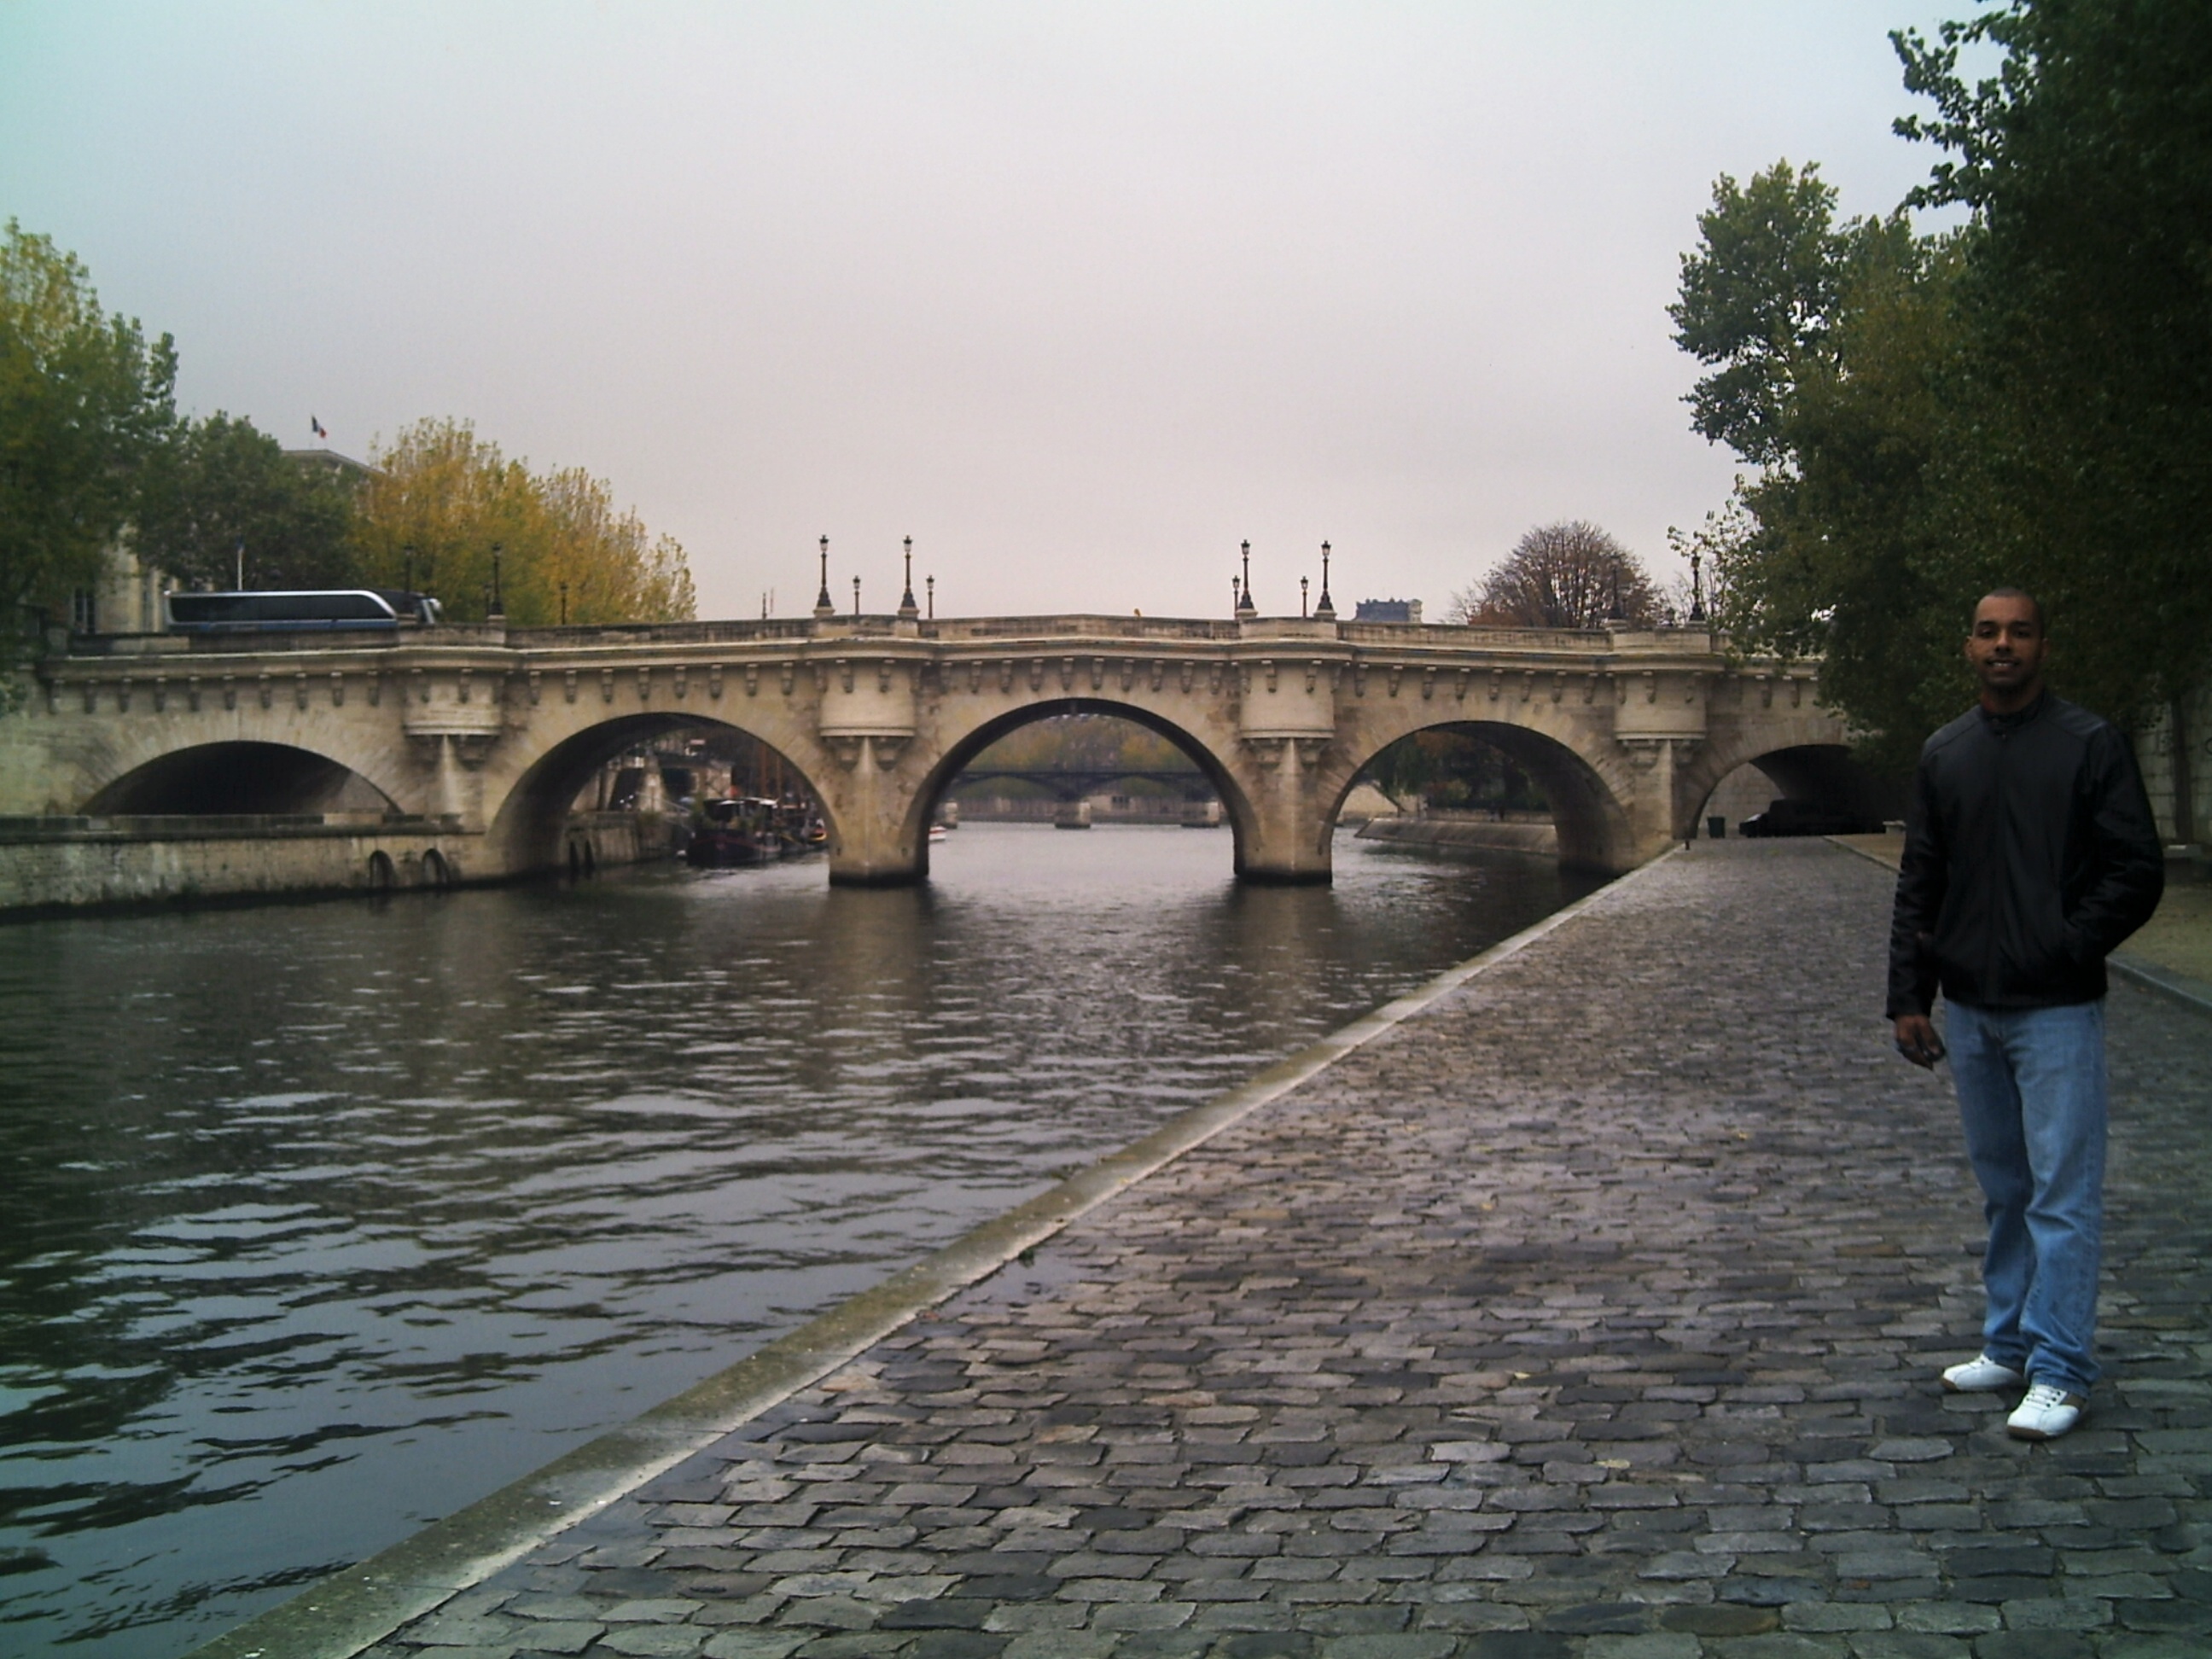
bridge, paris, river, canal, france, tower, louvre, waterway, creativecommons, de, eiffel, arc, versailles, triumph, cattacombs, arch bridge, nonbuilding structure